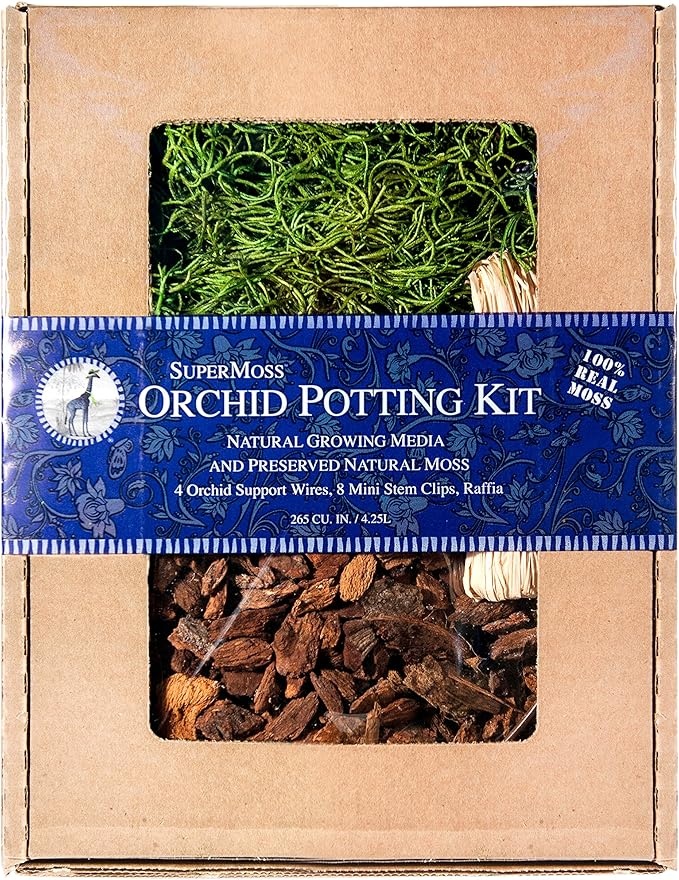
SuperMoss (90451 Orchid Potting Kit, Spanish Moss Grass Green, 200 cu. in.
About This Includes our Long-lasting Preserved Moss and Orchid Bark! Make your orchids look spectacular! Comes with stakes and clips Wonderful Gift Item Fun project to do with the family!
Brand: SuperMoss
Category: Home & Garden > Lawn & Garden > Gardening > Pot & Planter Liners